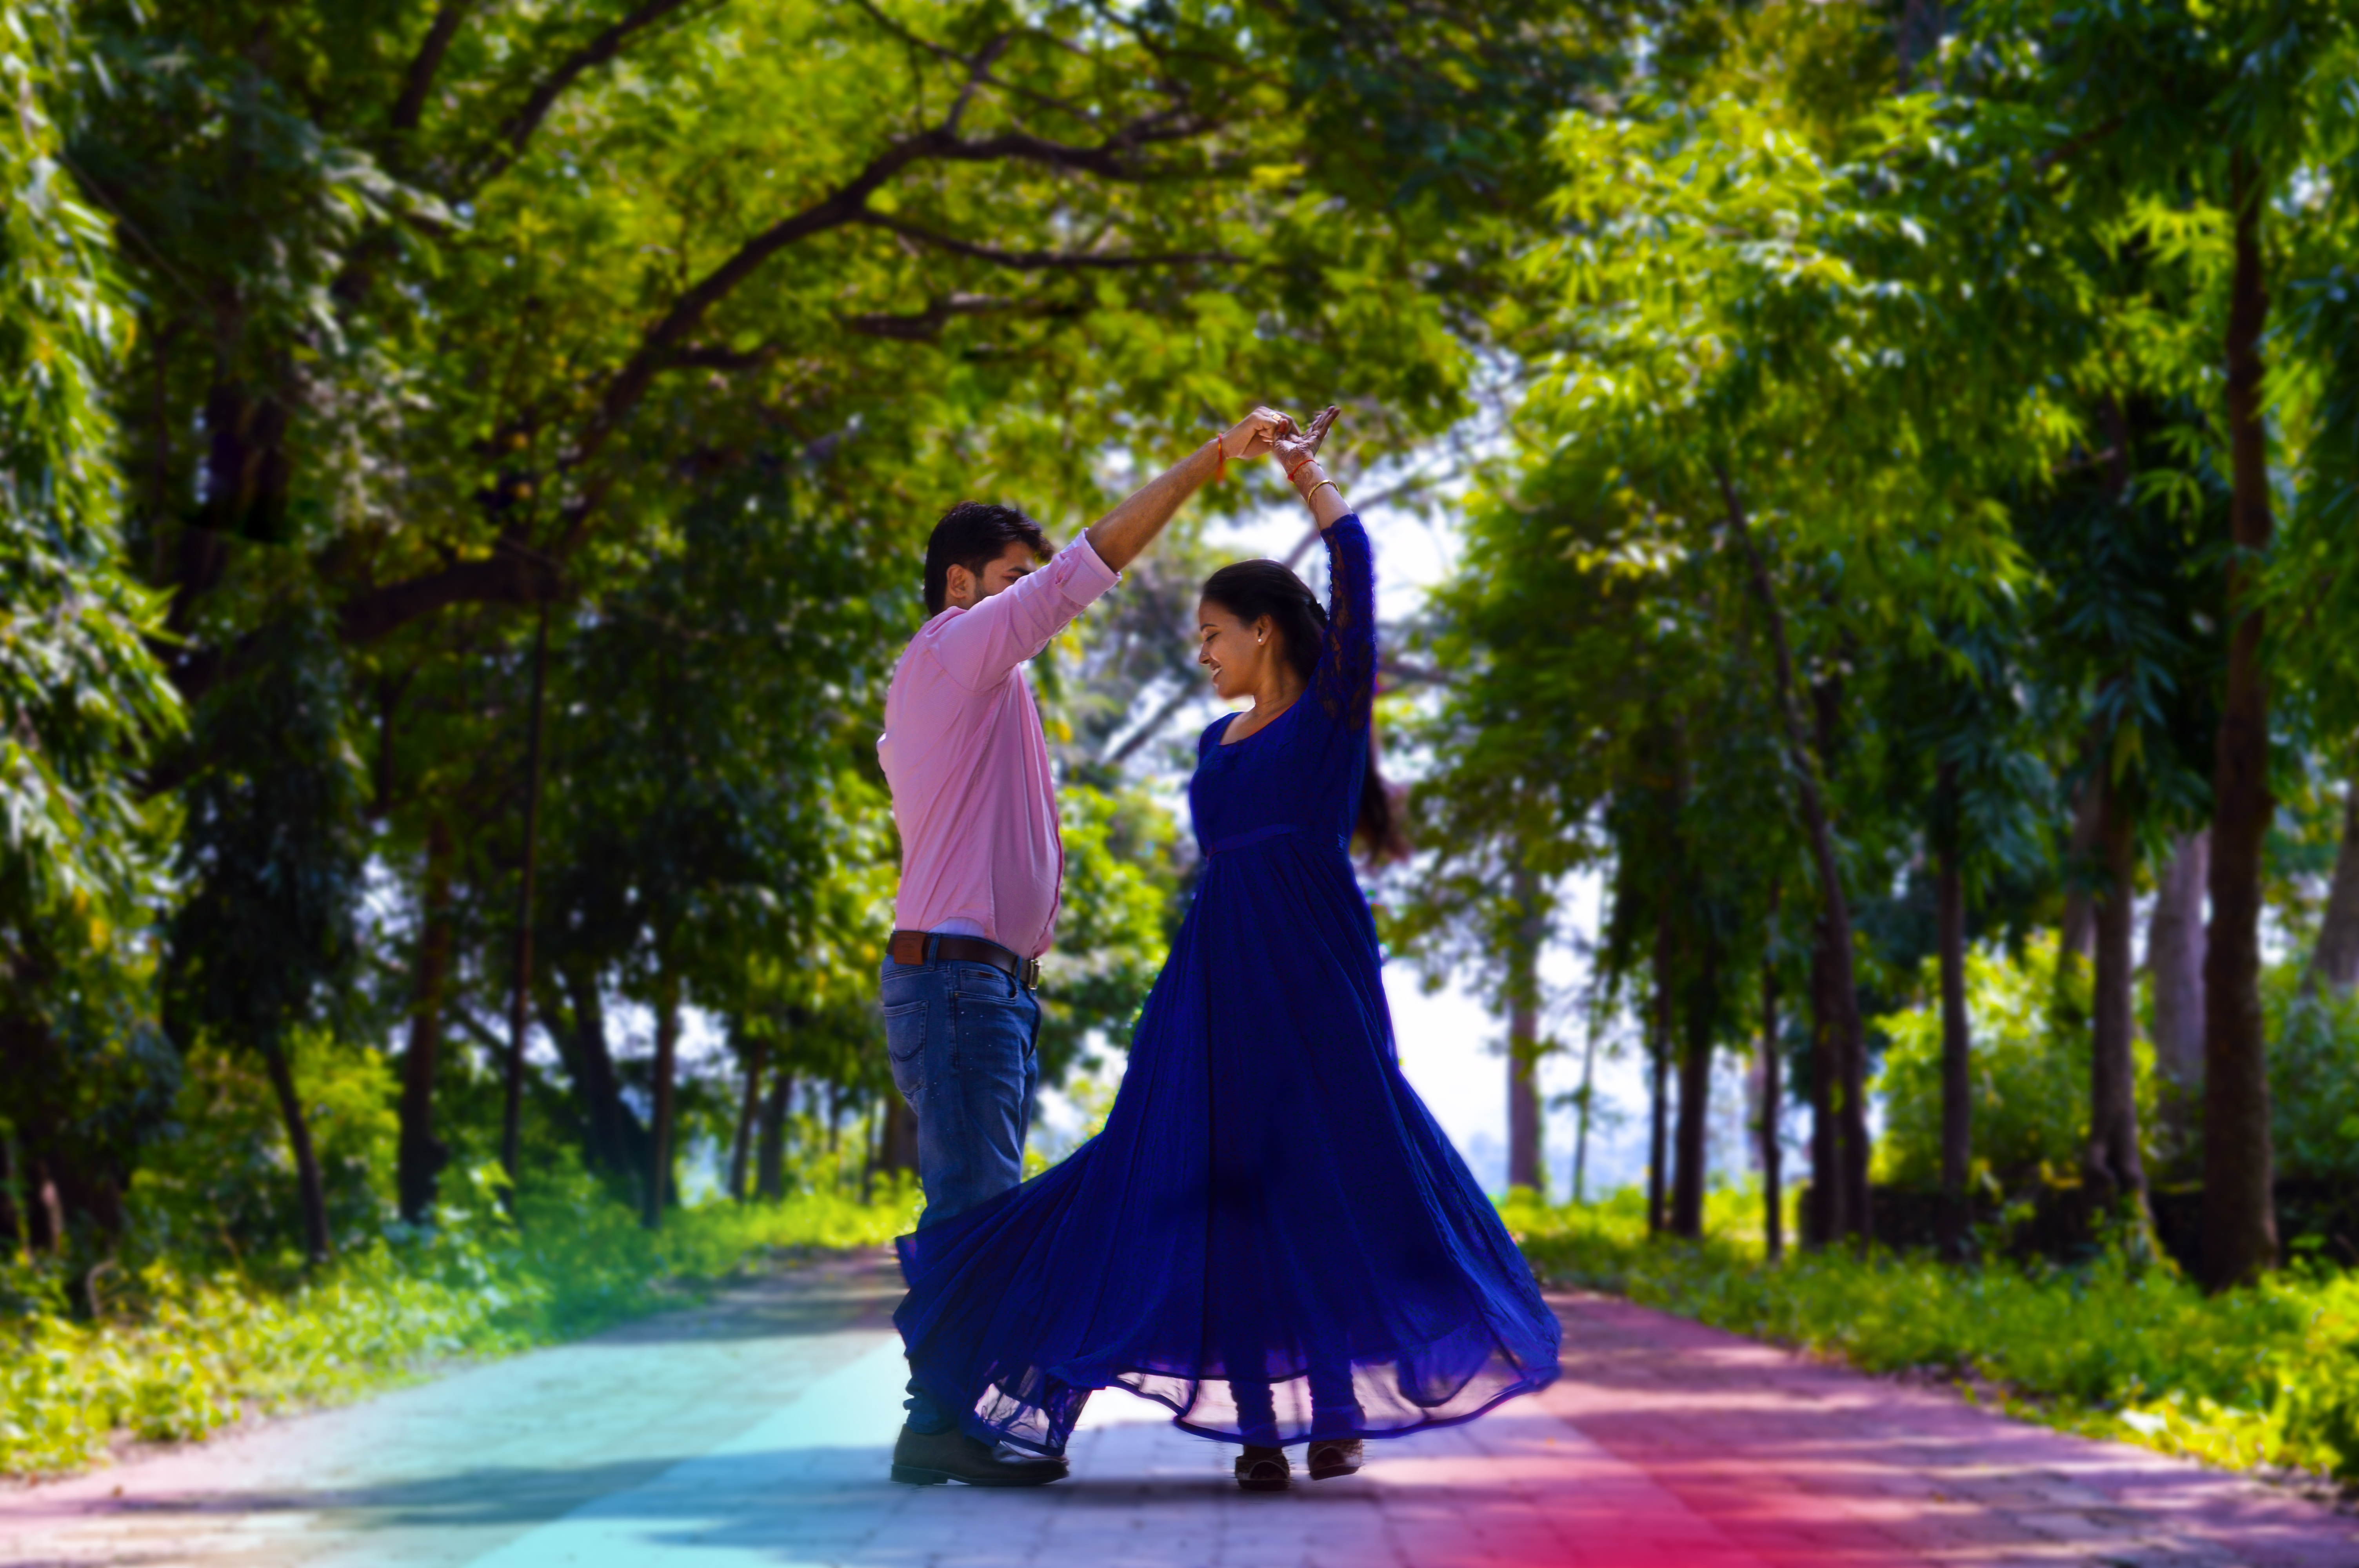
Vikas, Jyoti, pre wedding, India Wedding, indian couple, Love images, engagement pics, pre wedding shoot, india, pre wedding couple, photograph, blue, dress, green, red, tree, natural environment, yellow, lady, male, romance, event, photography, ceremony, fashion, botany, fun, gown, bride, woodland, interaction, happy, botanical garden, wedding, marriage, photo shoot, groom, love, formal wear, forest, landscape, recreation, leisure, gesture, plant, park, wedding dress, plantation, garden, dance, state park